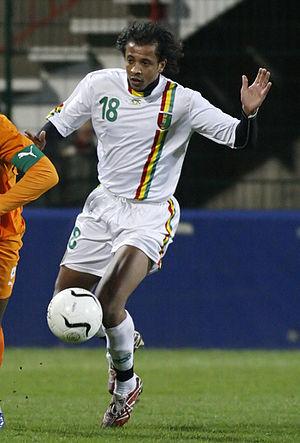
Schumann Bah, né le 24 août 1974 à Léhon, est un footballeur international guinéen. Il évolue au poste de défenseur.